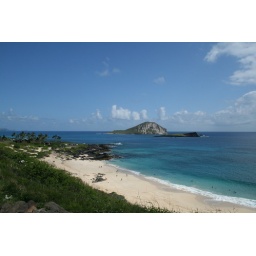
O'ahu, Hawaii - The water looked even bluer in person